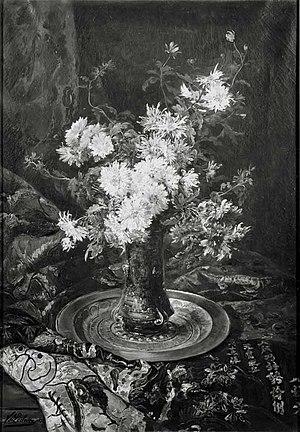
Victor Leclaire est un peintre français, spécialisé dans la nature morte et la représentation de bouquets de fleurs.